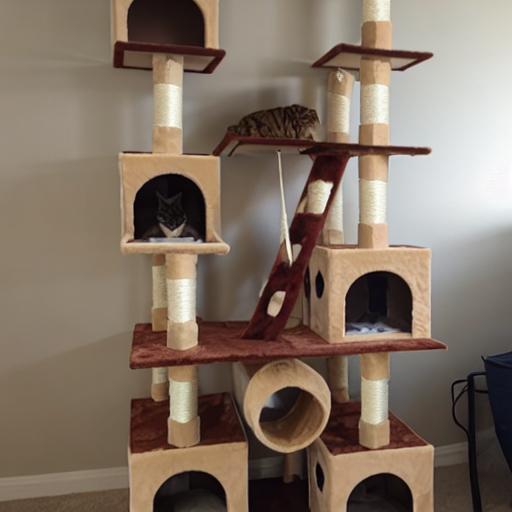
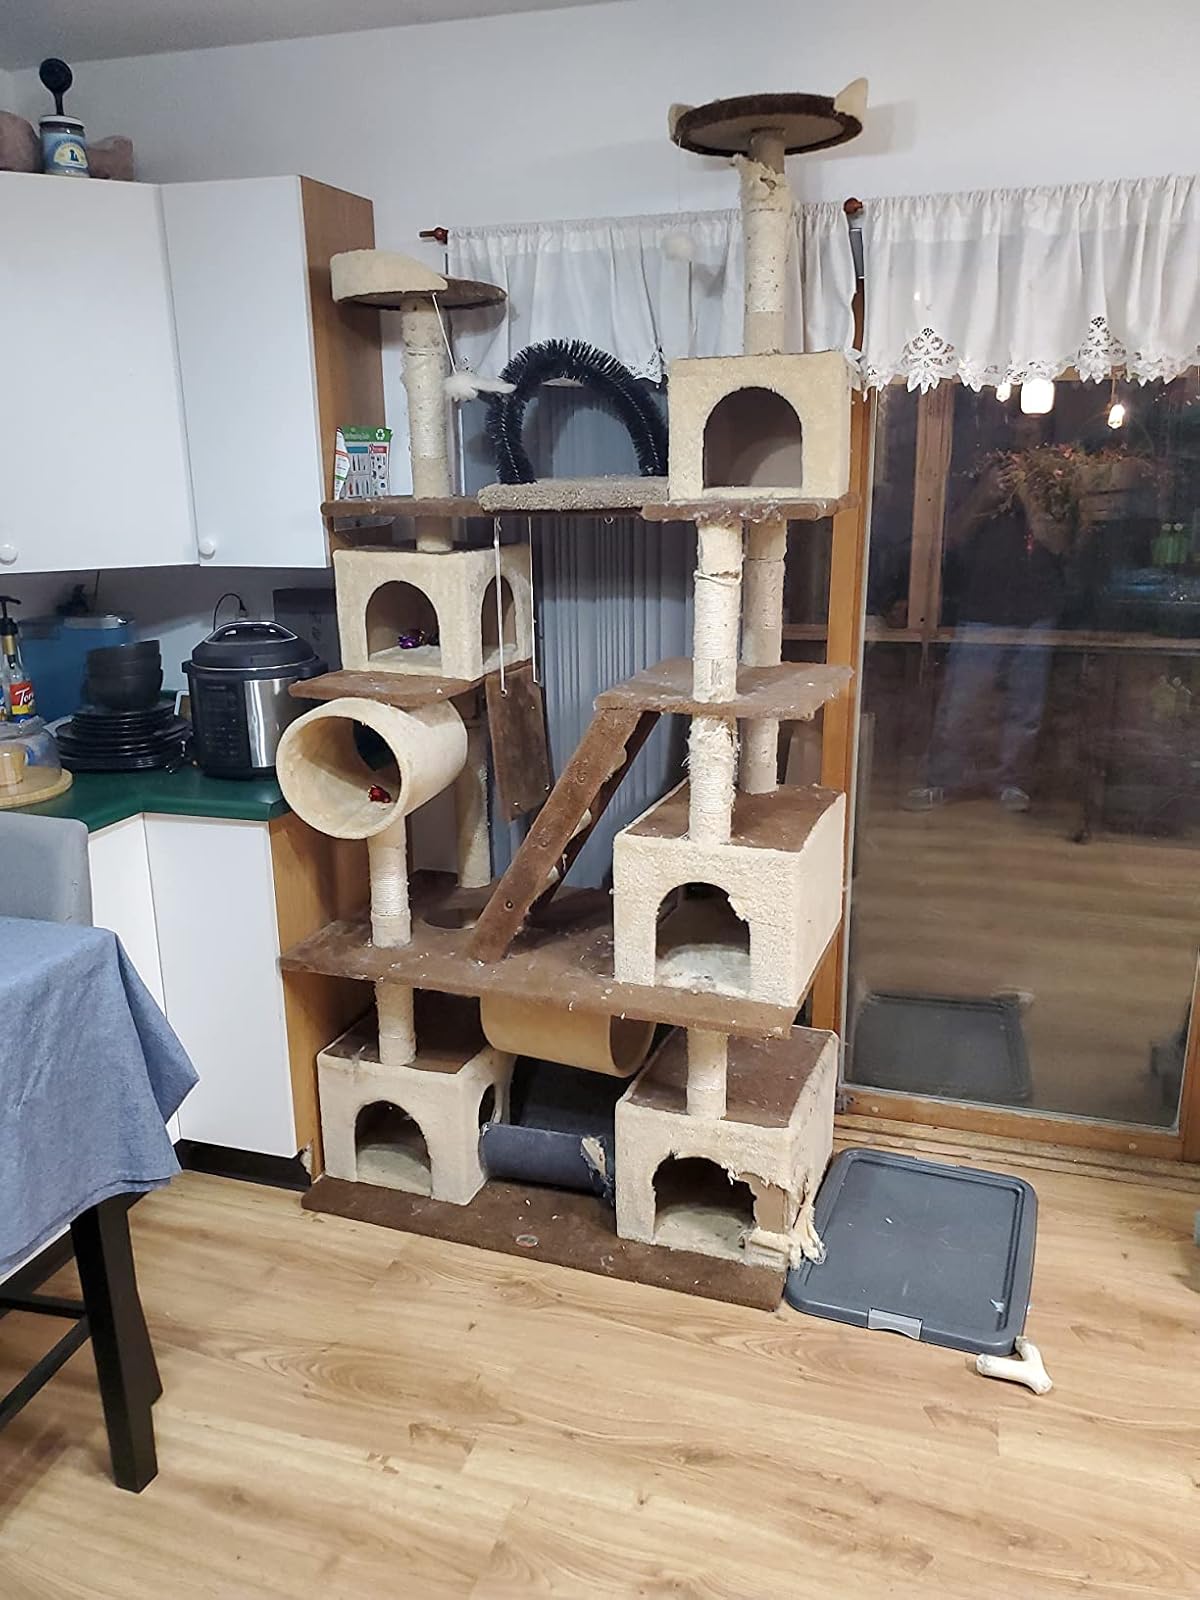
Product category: items_cat tree
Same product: no